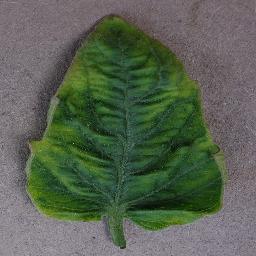
Label: Tomato___Tomato_Yellow_Leaf_Curl_Virus